Frederick J. Clarke

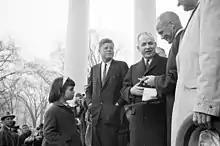
In his role of Engineer Commissioner of the District of Columbia, Clarke hands astronaut John Glenn the key to the city at a White House Reception

Clarke's last overseas assignment was as district engineer of the Trans-East District from 1957 to 1959. From his headquarters at Karachi in Pakistan, he oversaw U.S. military construction in Pakistan and Saudi Arabia, and initiated transportation surveys in East Pakistan and Burma. He oversaw $140 million worth of military construction programs (equivalent to $ million in ) in Pakistan alone. Works included Karachi Airport and Dhahran Airport in Saudi Arabia, and design studies for road from Rangoon to Mandalay in Burma, all in support of United States Air Force (USAF) spy flights over the Soviet Union. On returning to the United States in 1959, her served for a year as chief of staff of the United States Army Engineer Training Center at Fort Leonard Wood, Missouri.